Uvita Island

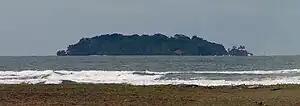
A view of "Isla Uvita" from the coast south of Limón

Uvita Island, or Isla Uvita (Spanish: "little grape island"), officially Isla Quiribrí, is a small island offshore of the port at Limón on the Caribbean coast of Costa Rica. The island is long from north to south and across at its widest, northwest to southeast. It is currently uninhabited, but there is at least one structure on the island, and a small dock. It is possible to visit the island by renting a boat and a driver at one of the fishing docks on the Cieneguita River.